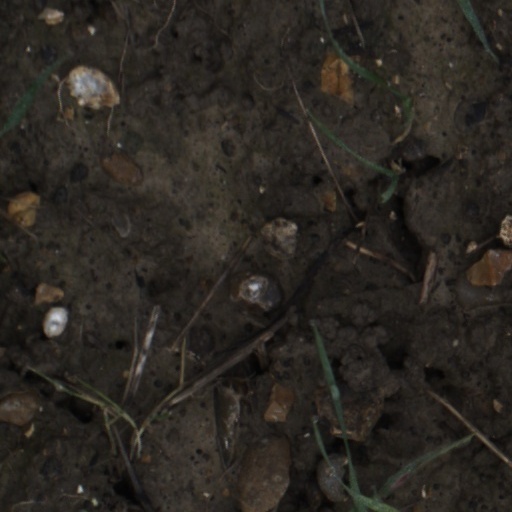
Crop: wheat